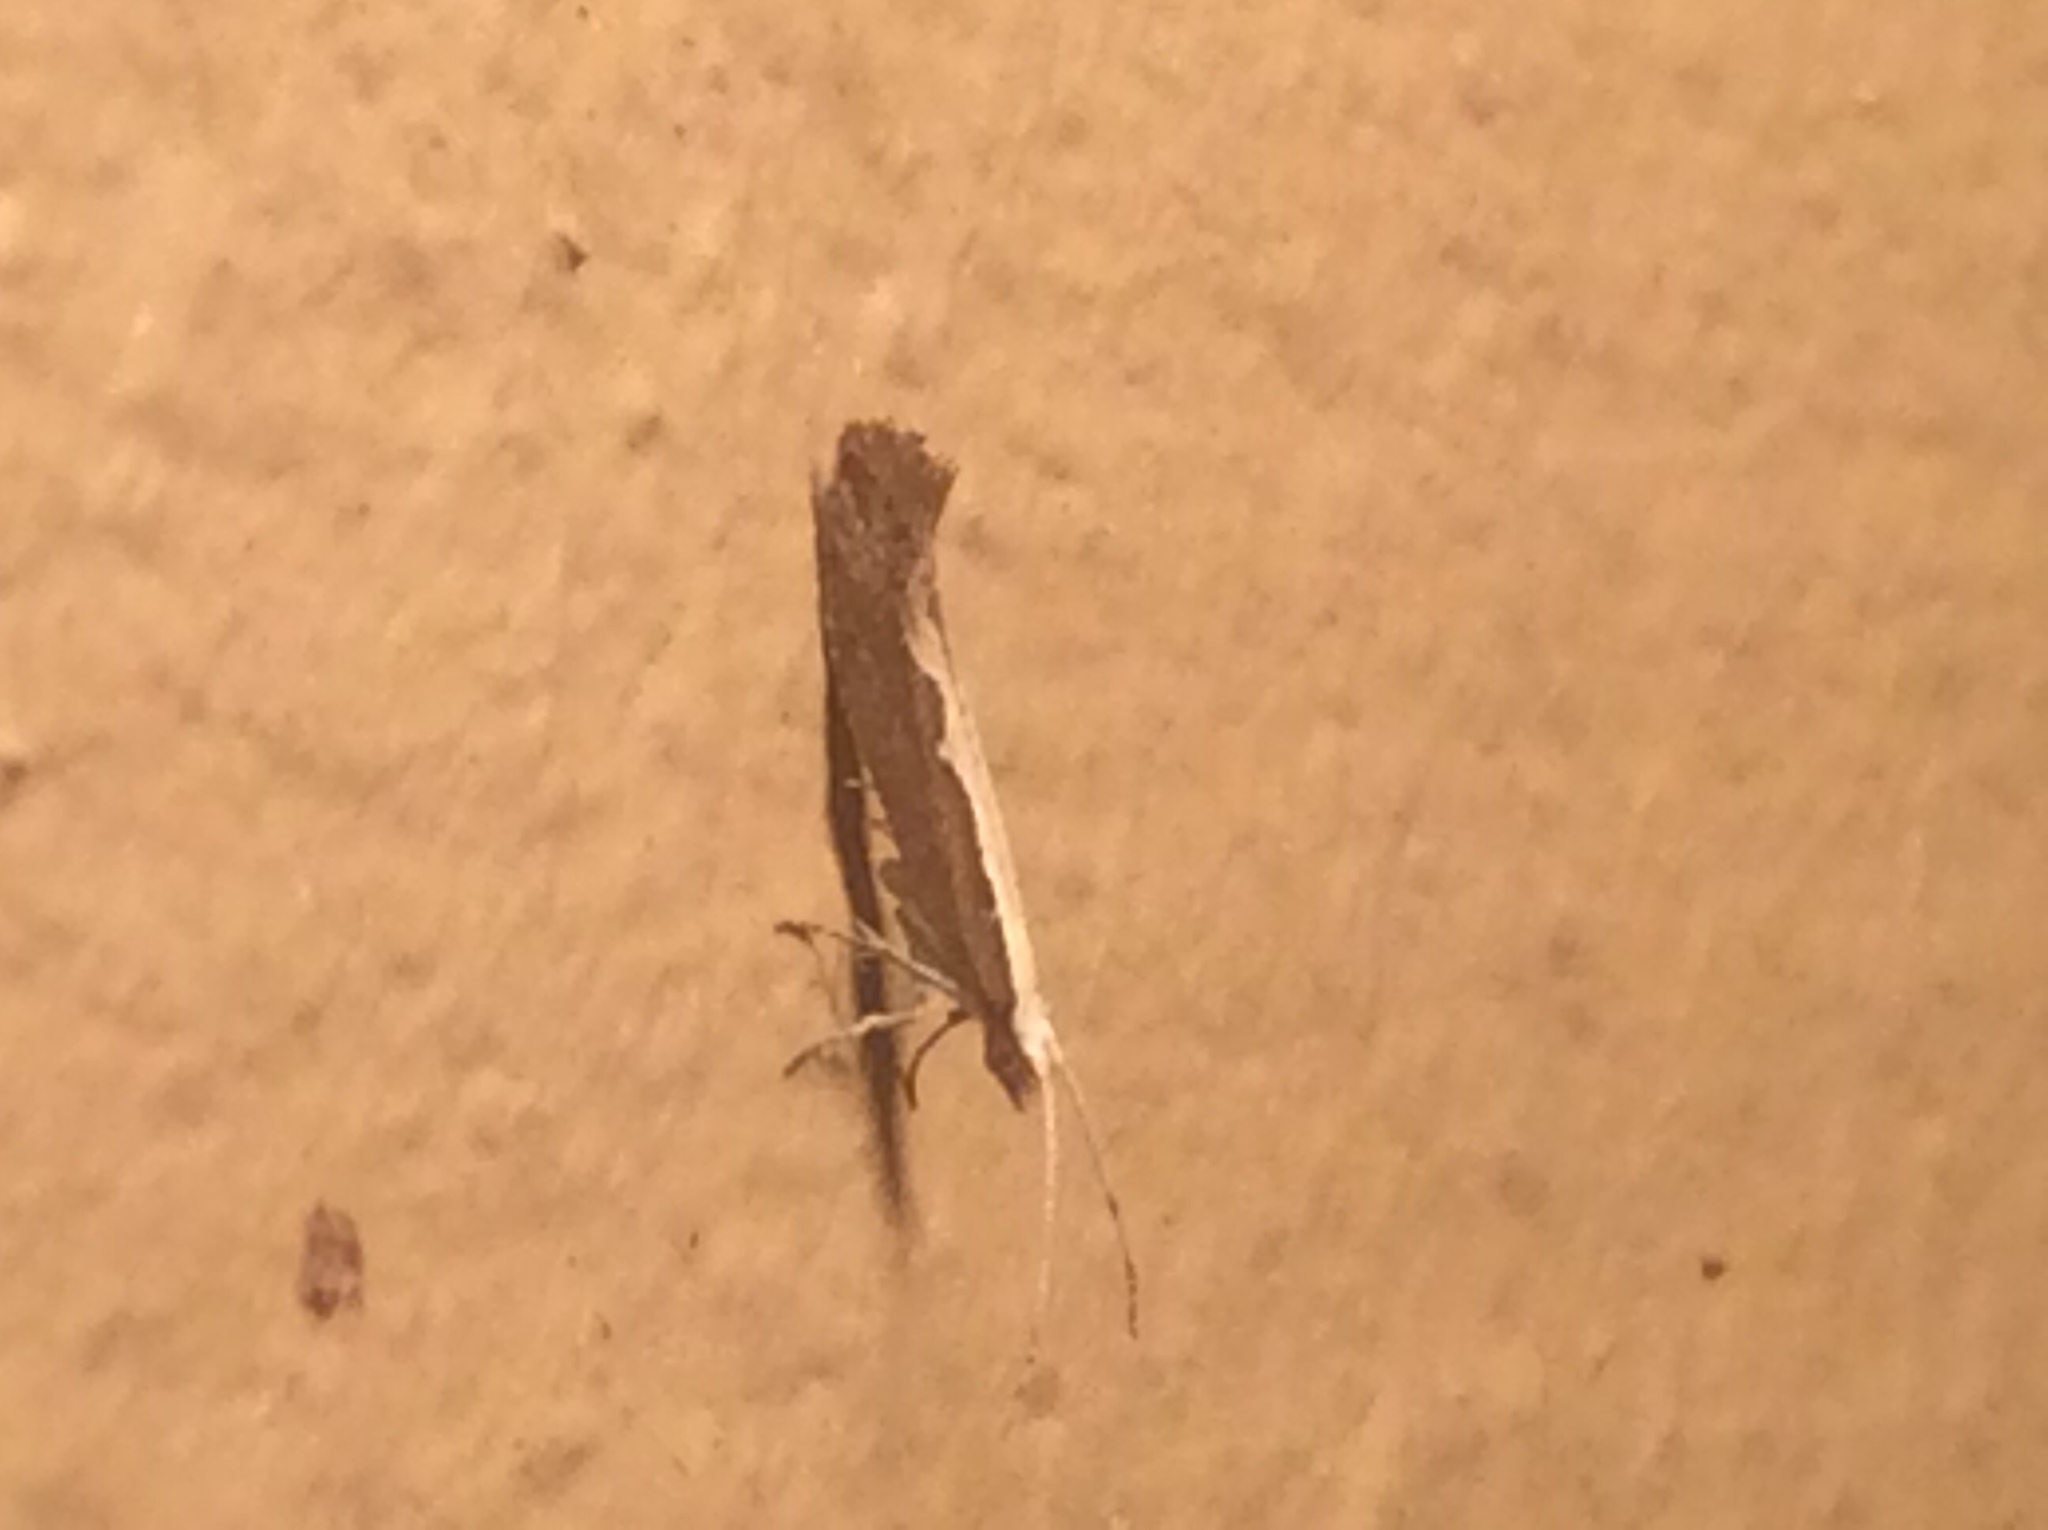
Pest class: diamondback_moth